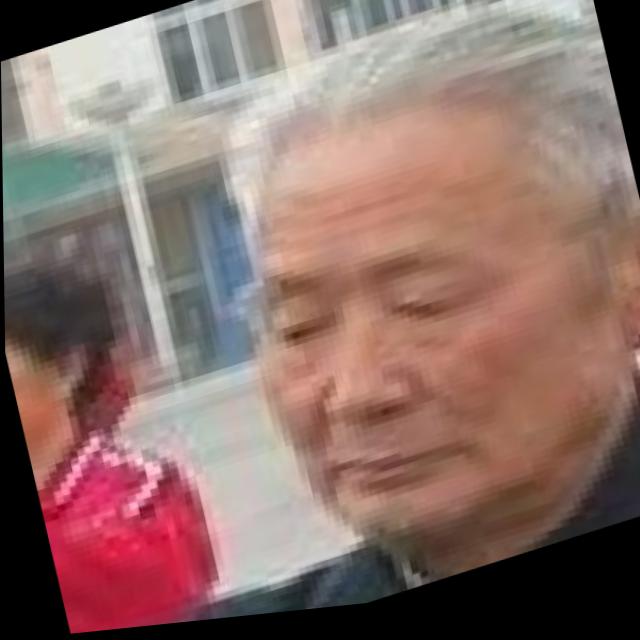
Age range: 65+